Aragonese conquest of Sardinia

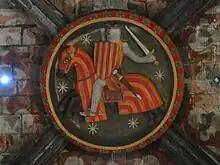
Alfonso of Aragon, Santa Maria del Mar, Barcelona

The Aragonese conquest of Sardinia took place between 1323 and 1326. The island of Sardinia was at the time subject to the influence of the Republic of Pisa, the Pisan della Gherardesca family, Genoa and of the Genoese families of Doria and the Malaspina; the only native political entity survived was the Judicate of Arborea, allied with the Crown of Aragon. The financial difficulties due to the wars in Sicily (until 1295), the conflict with the Crown of Castile in the land of Murcia and Alicante (1296–1304) and the failed attempt to conquer Almeria (1309) explain the delay of James II of Aragon in bringing the conquest of Sardinia, enfeoffed to him by Pope Boniface VIII in 1297.